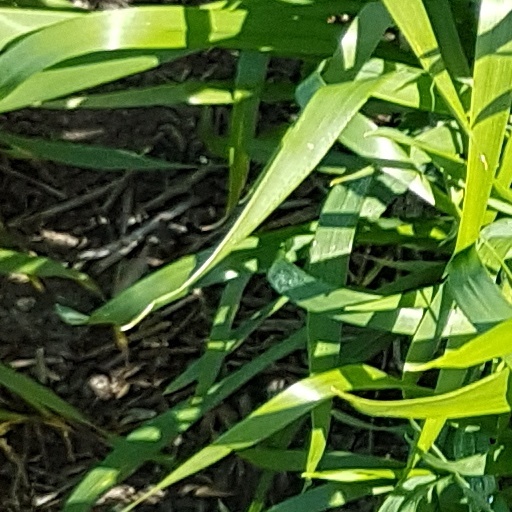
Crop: wheat